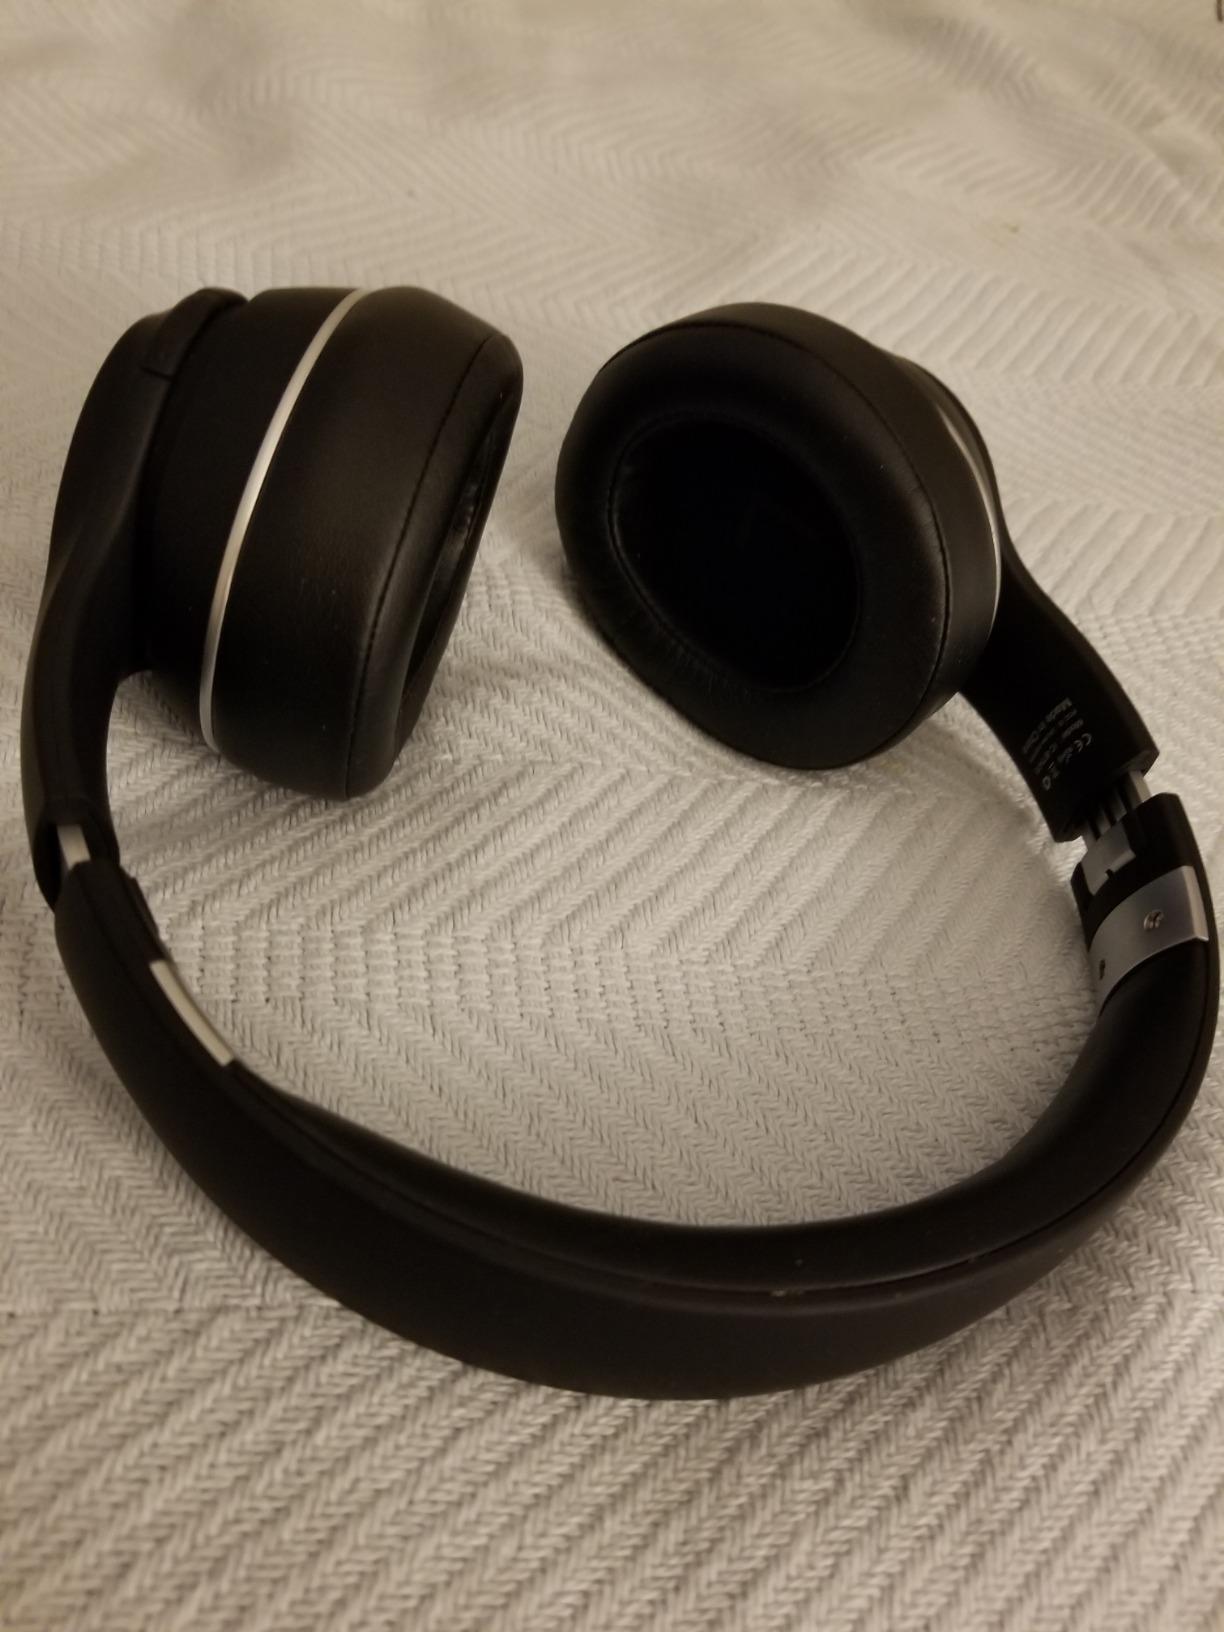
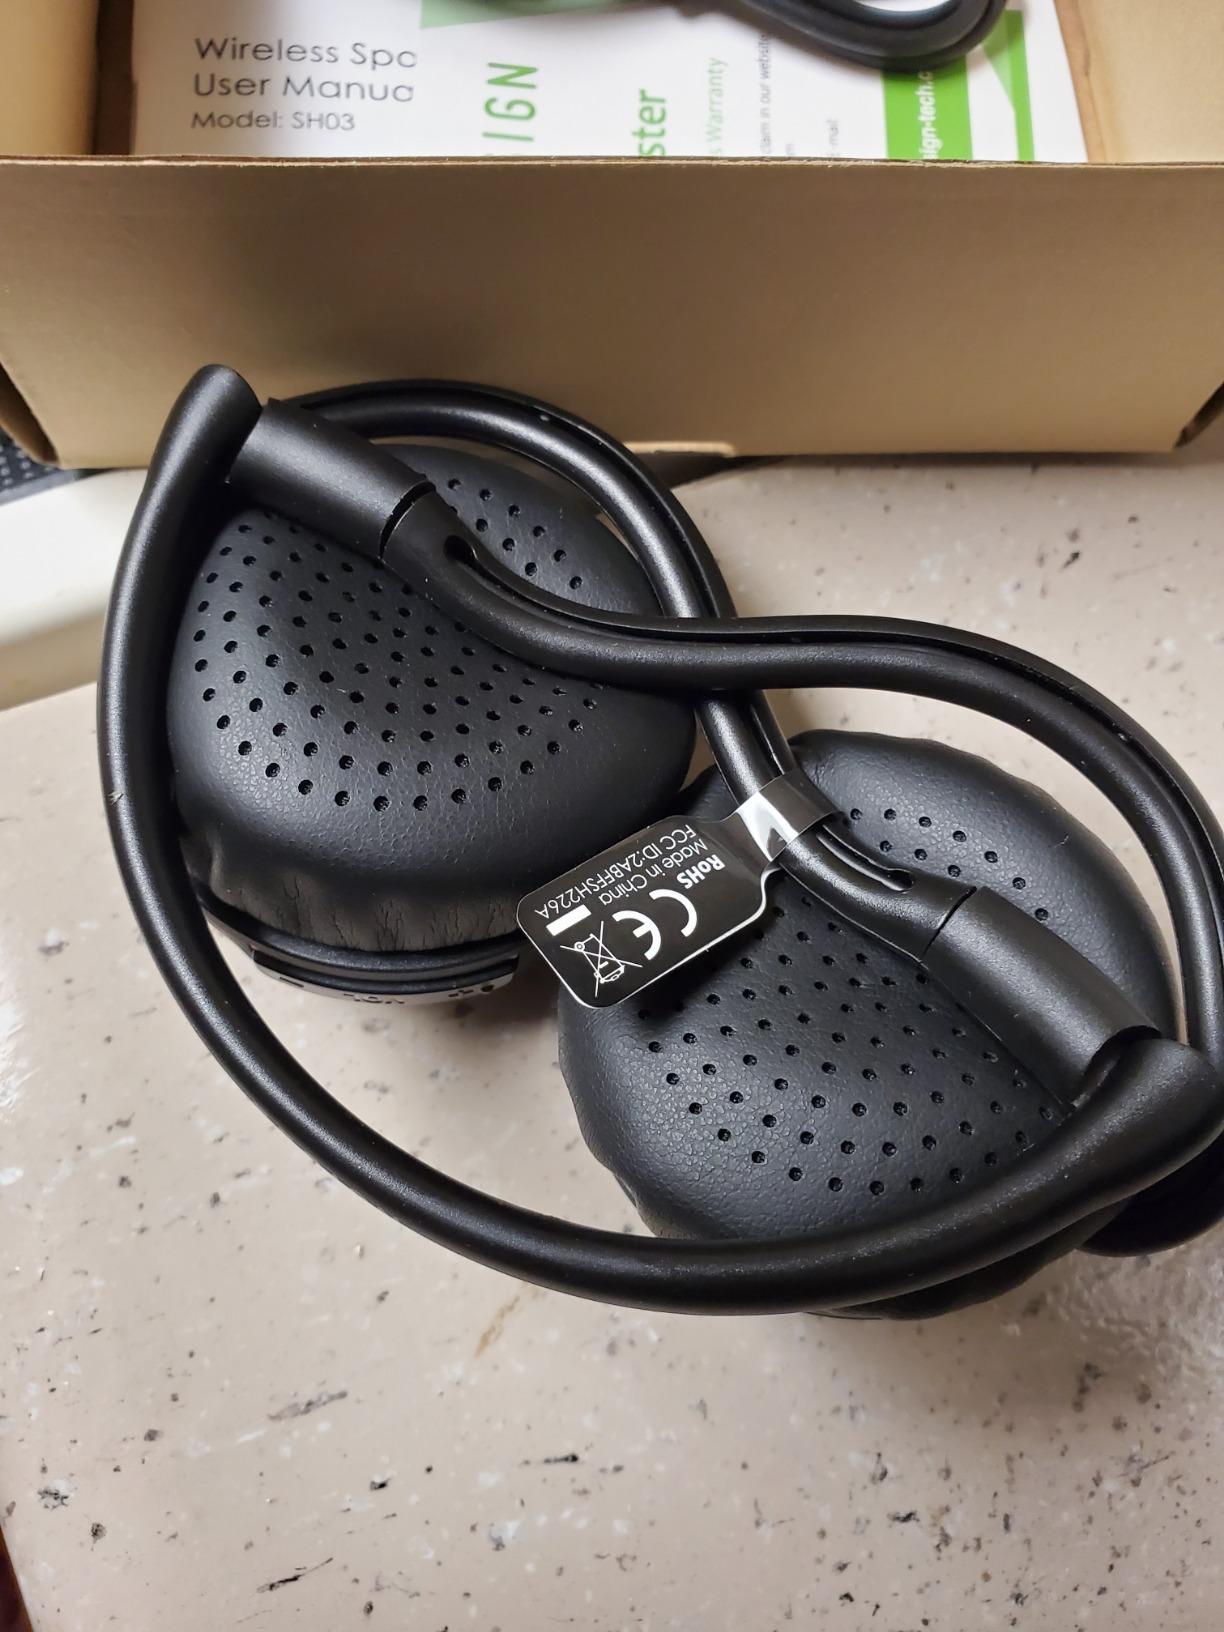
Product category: headphones
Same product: no